109th (Aberdeenshire) Regiment of Foot

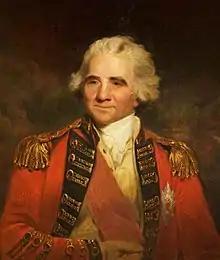
Sir Ralph Abercromby, under whose command the 109th served in 1795

In April the following year the regiment moved to Jersey, returning to England in July to form part of a force commanded by General Sir Ralph Abercromby for service in the West Indies. Whilst mustering with 19 other regiments on Nursling Common, Southampton, the regiment received the order to disband on 15 September. This caused disquiet amongst the regiment's officers and two of their number, Captain Leith and Lieutenant Leslie, were brought to the attention of General Gordon for their behaviour. Under the circumstances he showed leniency, a decision later approved of by the commander-in-chief, the Duke of York. Colonel Leith-Hay travelled to London to protest the move, claiming he had been promised that if the regiment were ever to disband it would do so in Aberdeenshire and to allow the men to enter a regiment of their own choosing as volunteers. His protests, and those of "The Morning Chronicle", were in vain and the regiment ceased to exist on 24 September 1795.